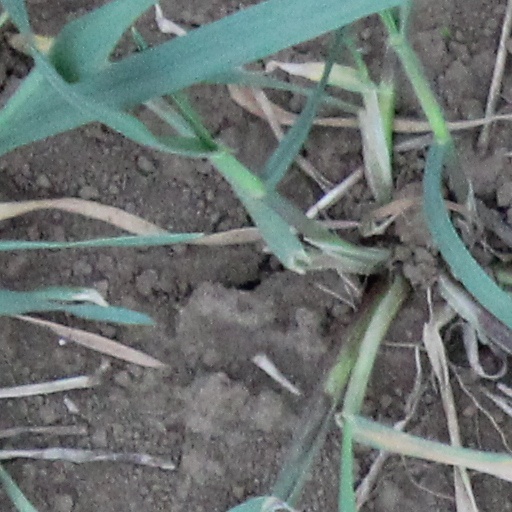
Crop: wheat